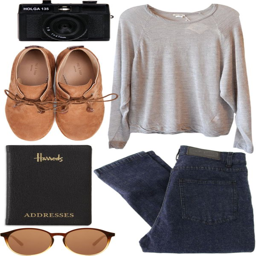
cute outfit , minus the glasses .